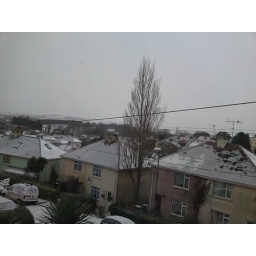
View from bedroom window in Torquay after Sunday's snow.